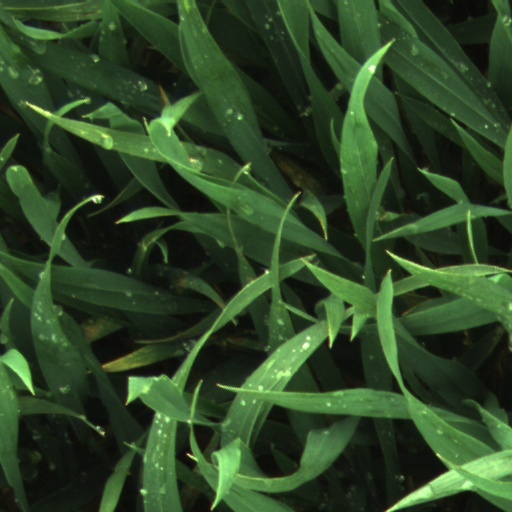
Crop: wheat